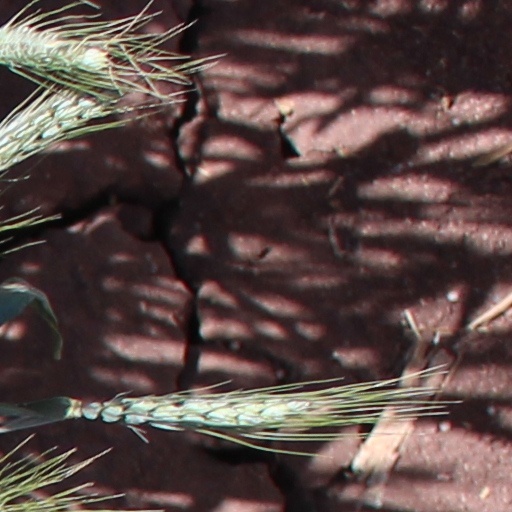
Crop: wheat